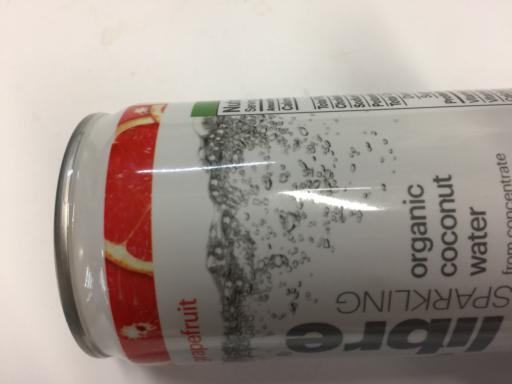
Waste category: metal